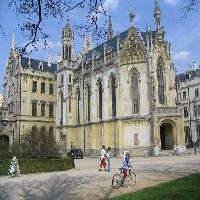
Weather: sun or clear